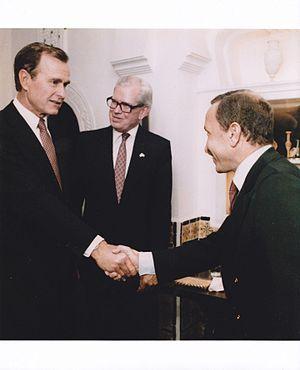
Djelloul Khatib, né le 8 octobre 1936 à Alger et mort le 6 février 2017 est un combattant de l'indépendance algérienne et un haut fonctionnaire algérien.